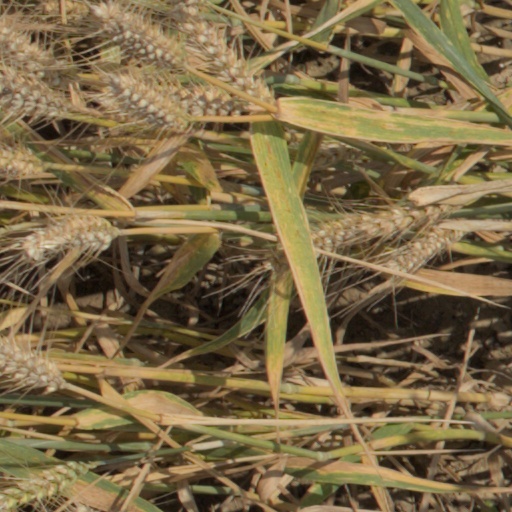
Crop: wheat